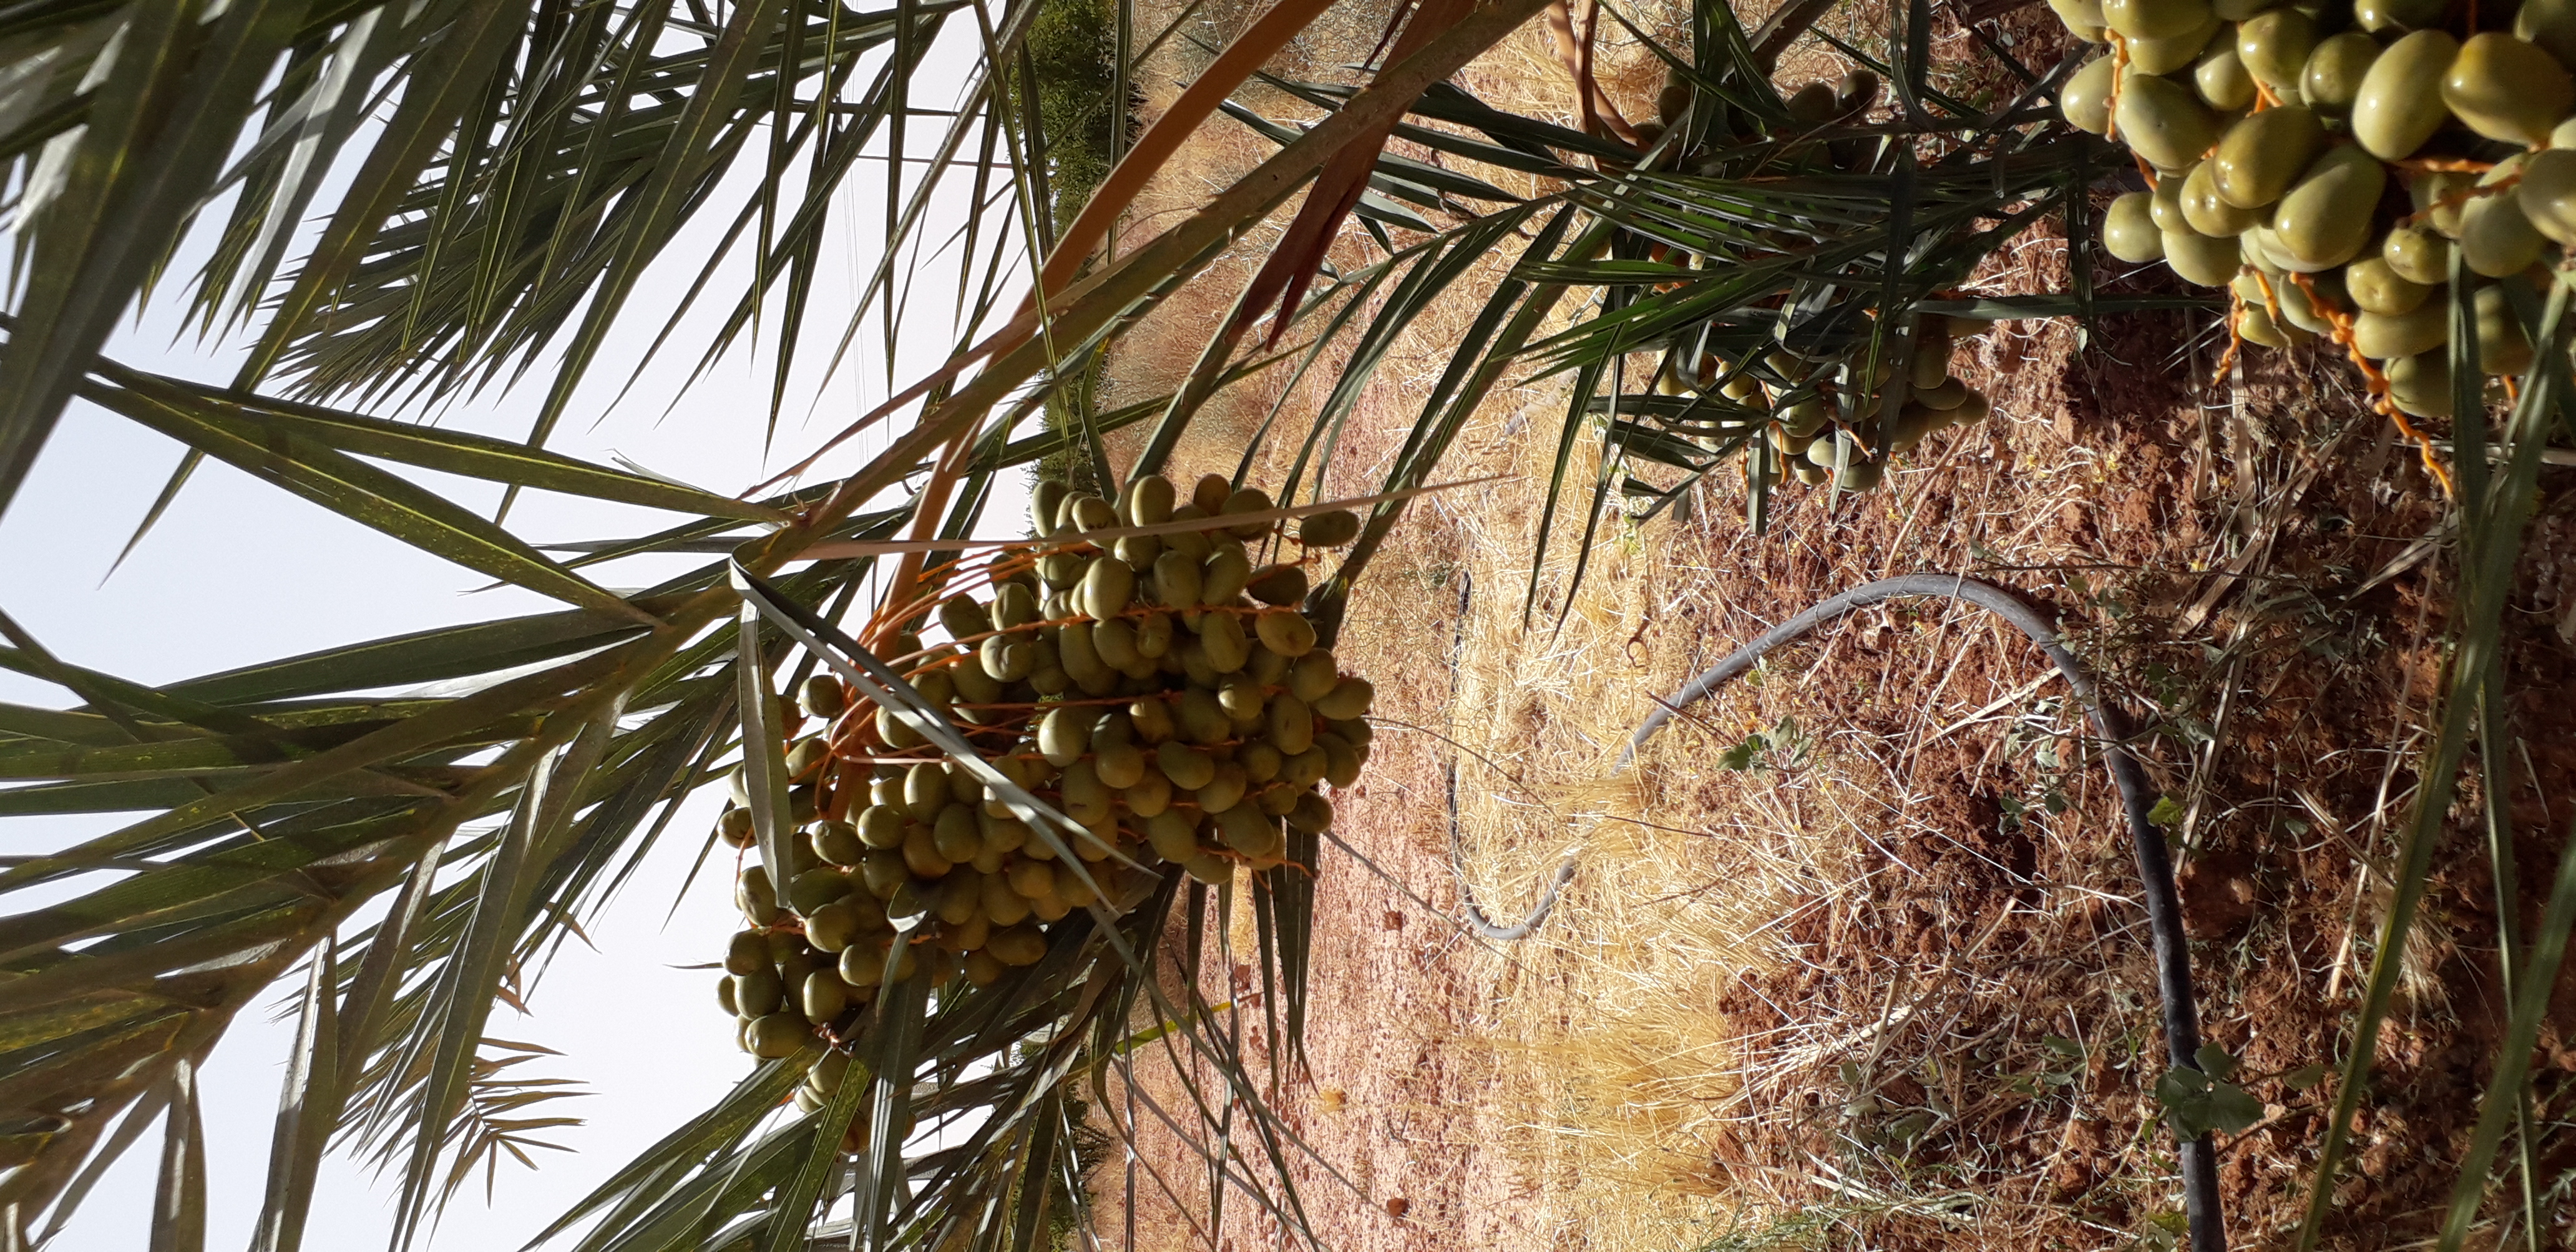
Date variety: Boufagous